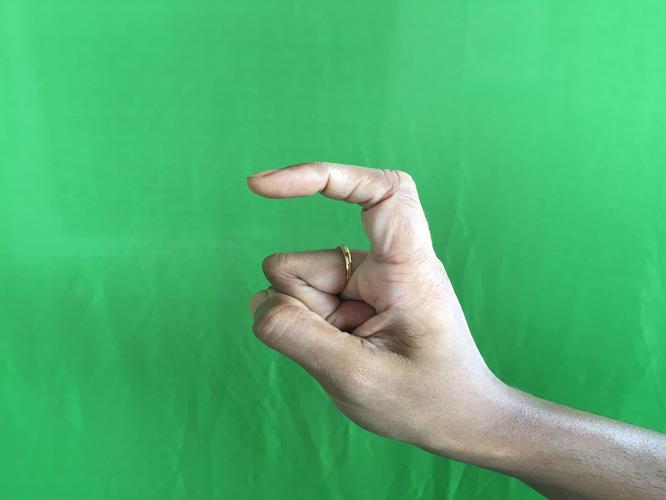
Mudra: Tamarachudam
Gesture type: single_hand